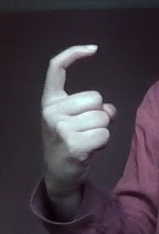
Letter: ra